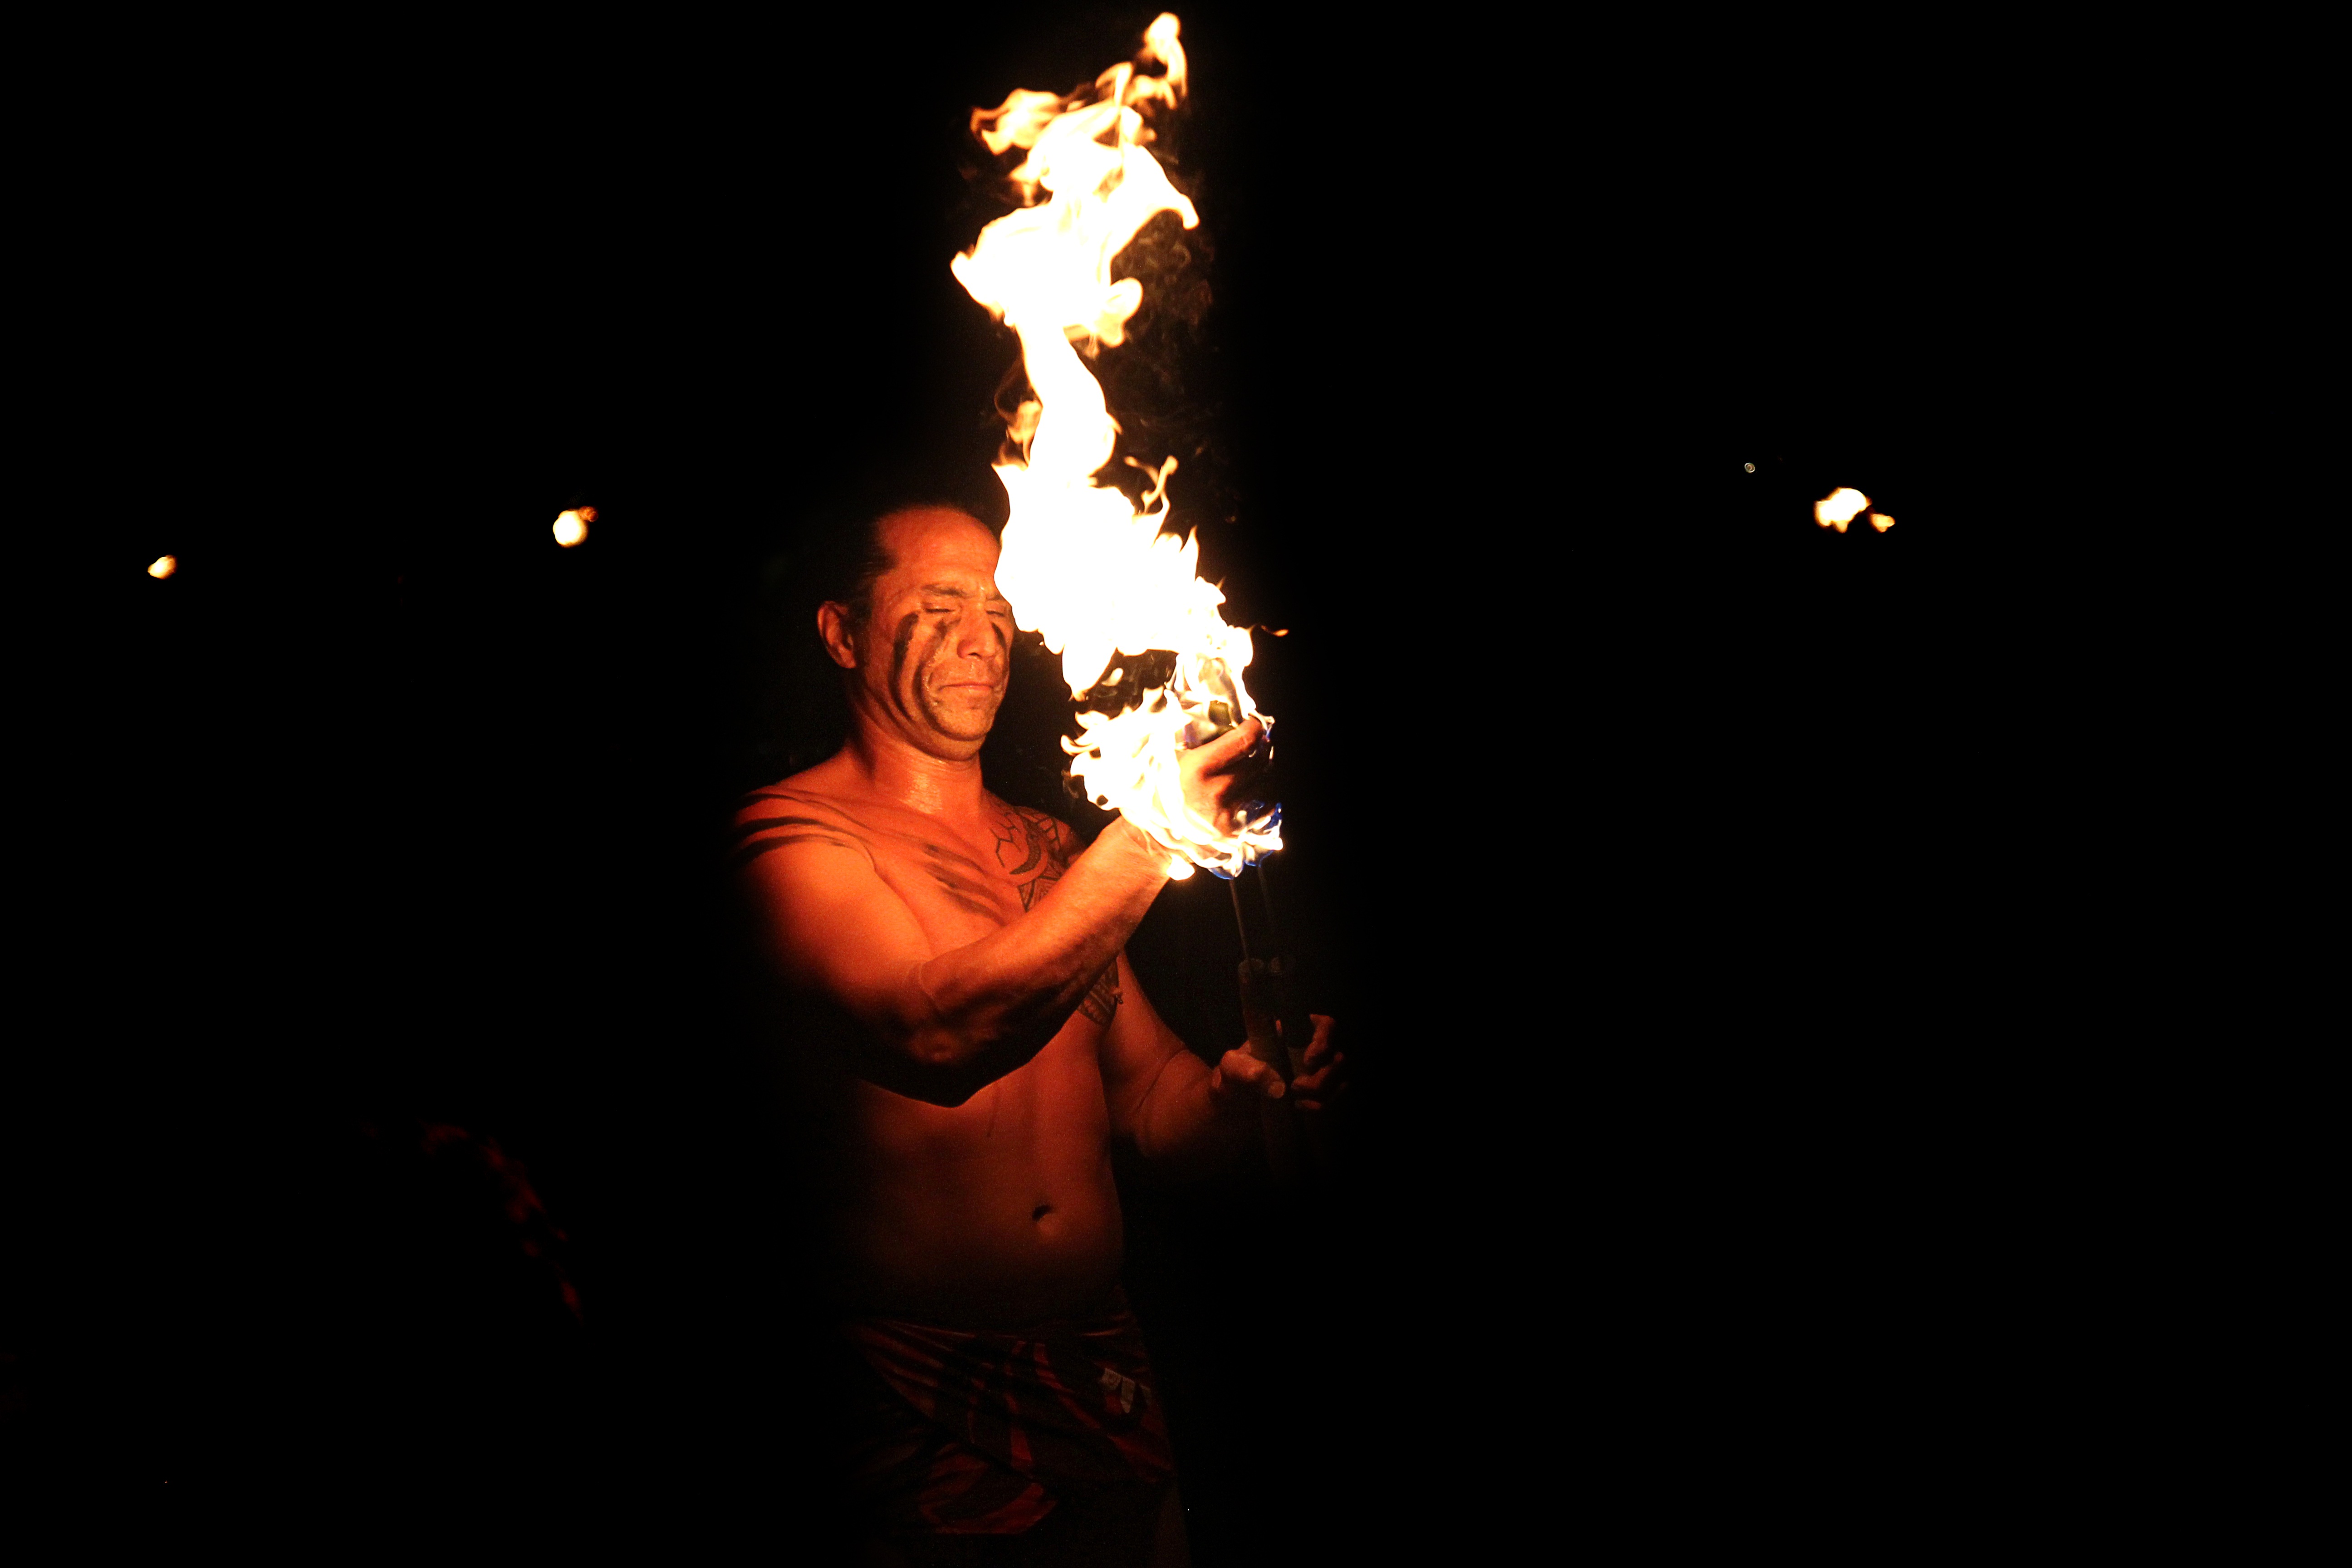
man, night, sparkler, celebration, mystic, dance, show, flame, fire, darkness, hawaii, heat, flaming, festival, sports, event, exotic, tradition, tribal, entertainment, blazing, performing arts, poi, hawaii fire dance